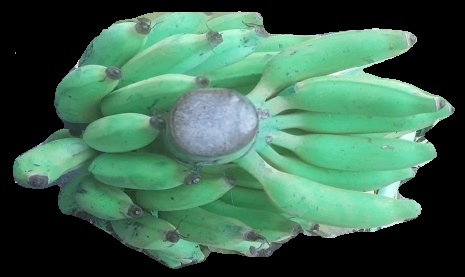
Variety: elakki-bale
Grade: grade2